Yellowstone National Park

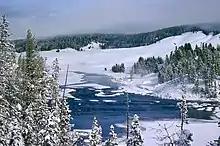
Winter scene in Yellowstone

Starting in 1914, to protect elk populations, the U.S. Congress appropriated funds to be used for "destroying wolves, prairie dogs, and other animals injurious to agriculture and animal husbandry" on public lands. Park Service hunters carried out these orders, and by 1926 they had killed 136 wolves. Gradually, wolves were virtually eliminated from Yellowstone. Further exterminations continued until the National Park Service ended the practice in 1935. With the passing of the Endangered Species Act in 1973, the wolf was one of the first mammal species listed. After the wolves were extirpated from Yellowstone, the coyote then became the park's top canine predator. Since the coyote is not able to bring down large animals, this lack of an apex predator resulted in a marked increase in lame and sick megafauna.